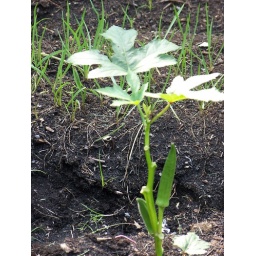
Okra plant with two fruit in the Peep's Garden